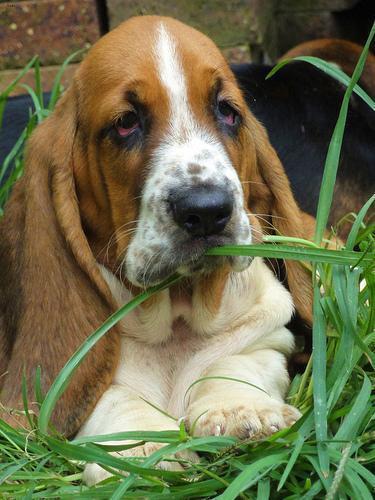
basset hound